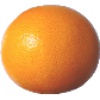
Label: pink_grapefruit